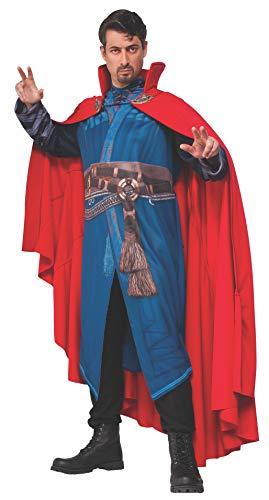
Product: Rubie's Costume Co. Men's Doctor Strange Economy Cloak of Levitation
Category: Clothing, Shoes & Jewelry | Costumes & Accessories | Men | Costumes & Cosplay Apparel | Costumes
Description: Rubie's has Marvel costumes and accessories in styles and sizes for the entire family, create your own group of superheroes and their nemesis'.
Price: $36.95